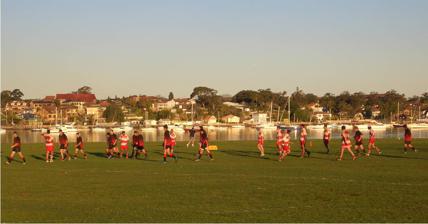
Building: Carss Bush Park
Country: Australia
Year built: 1924
Nature reserve and park in New South Wales, Australia Carss Bush Park Rugby union match at Carss Bush Park, in 2006 Type Urban park ; nature reserve Location Carss Park , Georges River Council , Sydney , New South Wales , Australia Coordinates 33°59′24″S 151°07′01″E / 33.990°S 151.117°E / -33.990; 151.117 Area 20 hectares (50 acres) Created 26 January 1924 ( 1924-01-26 ) Etymology William Carss Operated by Georges River Council Status Open all year Facilities Carss Park Café and Grill Kogarah War Memorial Olympic Swimming Pool Sports fields Bushland Playground areas Picnic and BBQ facilities Website www .georgesriver .nsw .gov .au /Environment /Parks-and-Reserves /Iconic-Parks /Carss-Bush-Park Carss Bush Park is a 20-hectare (50-acre) nature reserve and urban park located at 74 Carwar Avenue, in the Sydney suburb of Carss Park , Georges River Council , New South Wales , Australia. History Carss Bush Park is situated on a land grant made to Jonathan Croft of 48 hectares (119 acres) on 28 January 1853. Within ten months Croft sold the land to William Barton on 17 October 1853 for A£ 352. This land speculation was to continue for another two years with sales in June 1854 to John Chappellow, for A£538 and in September 1855 to Lewis Gordon possibly in default of a mortgage. Gordon sold the 48 hectares (119 acres) to William Carss on 7 January 1863 for A£540. Carss was one of fifty tradesmen (stonemasons and carpenters) who had been recruited in Glasgow by Dr John Dunmore Lang . Carss arrived in Sydney in 1831 accompanied by his wife Helen Turnball. A cabinet maker by trade he found work as the chief carpenter and joiner for the construction of Lyndhurst under John Verge , architect. Located within the park in the heritage-listed Carss Cottage , believed to have been built by December 1865, when Carss changed his address to the 'George's River, Kogarah'. The house is reputed to have been constructed by the Scottish masons who had been employed in the construction of Edmund Blacket 's University of Sydney buildings. The stone was reported to be quarried on site from a huge rock in the vicinity of the present-day Norfolk Island pine tree. William Carss died on 26 May 1878. He was survived by his children Mary, Anne and James. There was also a housekeeper called Amelia Claggett. Carss was buried in the vault near the present day recreation centre. Carss' wife died in 1853. The property was transferred to the daughters Mary and Anne on 1 August 1878. This was subsequently amended on 3 April 1879 solely to Mary. On Mary Carss' death in 1916 the cottage was bequeathed to the Sydney Sailors' Home apparently in accordance with her father's wish. The transfer however did not eventuate until after James' death in the following year. James married the housekeeper, Amelia Claggett, on his death bed. Amelia Claggett remained in the cottage until she was forced to vacate taking most of the furniture with her. In the mid 1920s the trustees of the Sydney Sailors' Home sold the property to the Kogarah Council for A£12,000. The estate was divided into recreational and residential spaces. The 20-hectare (50-acre) portion that was reserved for park purposes was opened and dedicated on Australia Day 1924 and the remaining 374 suburban lots were offered for sale that day. In September 2019 the George River Council announced news on the progress of a contraction of an environmentally friendly seawall, made of sandstone , that will operate as an intertidal rock platform, and a piered boardwalk and small boat ramp in the park. See also Environment portal New South Wales portal List of parks in Sydney References